Cardington Airfield

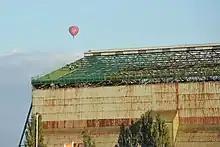
In October 2012 refurbishment work started on Hangar Number 1, with large sections of the roof being replaced.

Both hangars are Grade II* listed. English Heritage deemed Hangar Number 1 at Cardington to be at risk in 2007, needing complete repair and refurbishment. In October 2015 restoration of the hangars was completed and they were unveiled to the public.